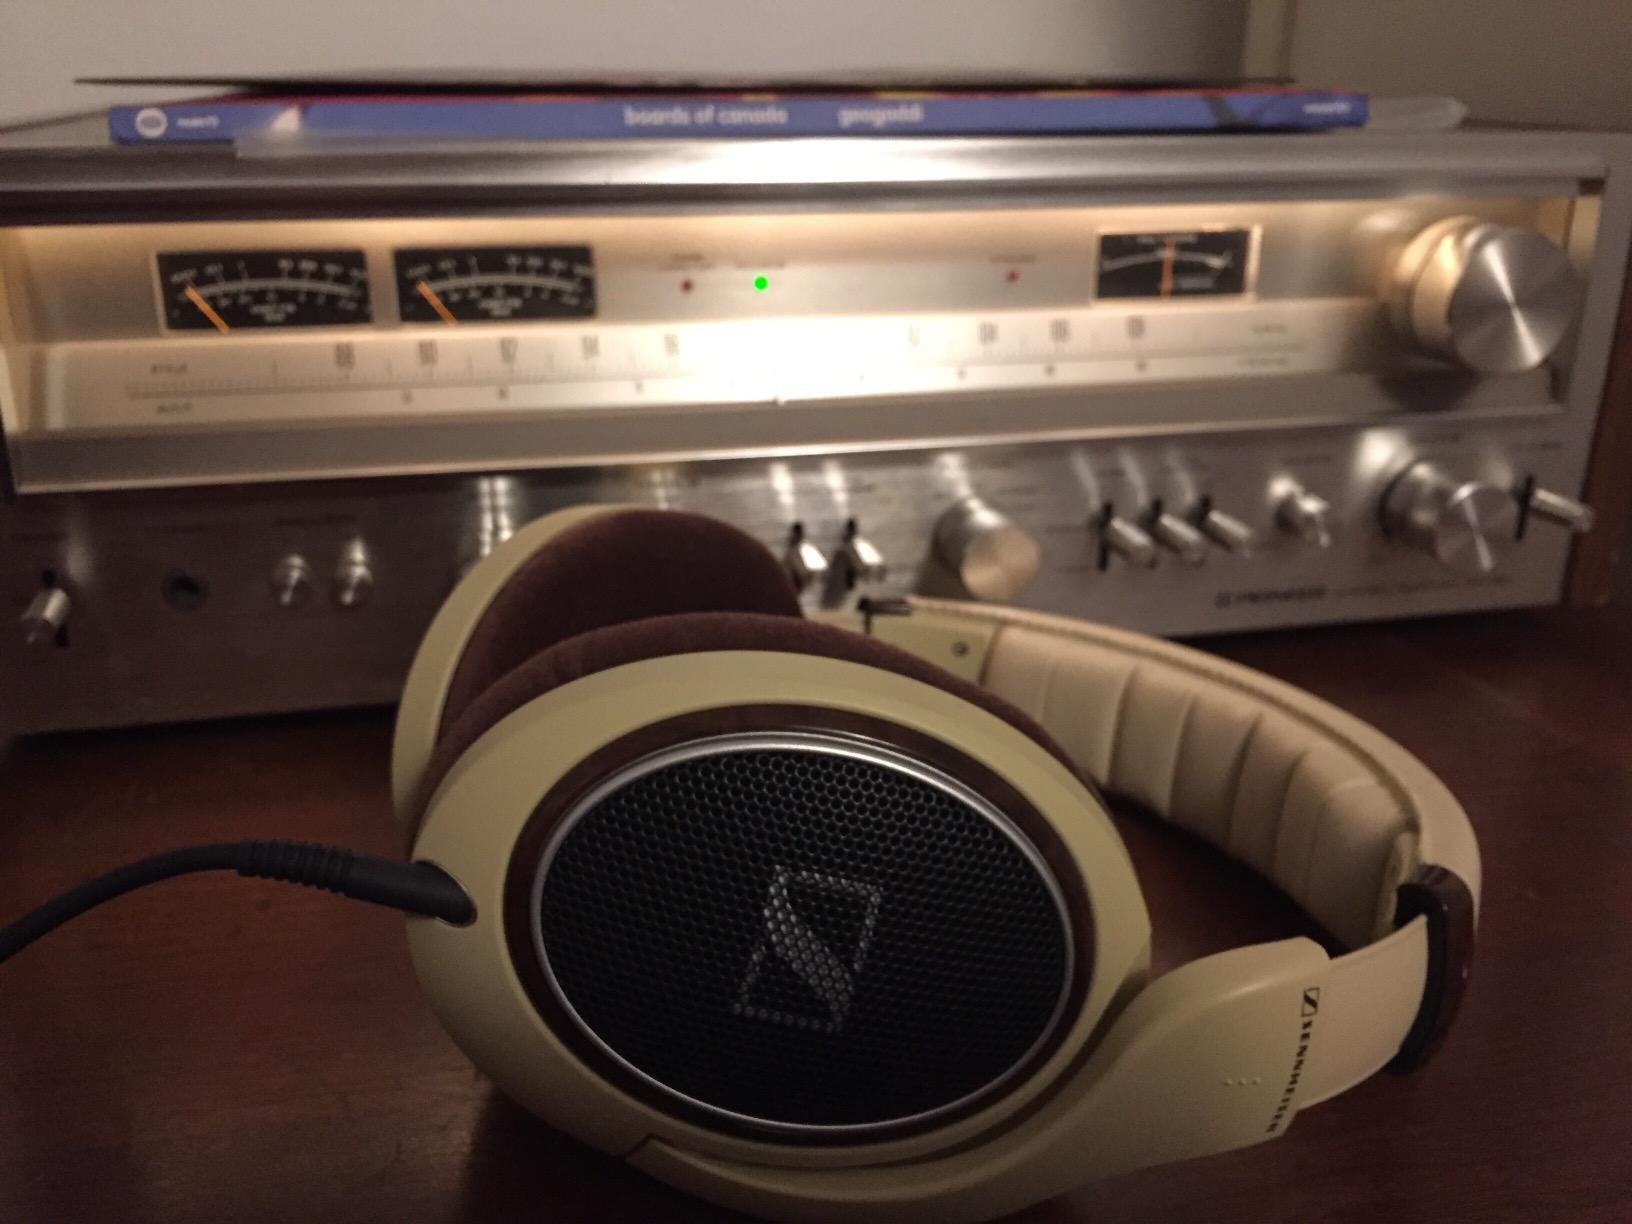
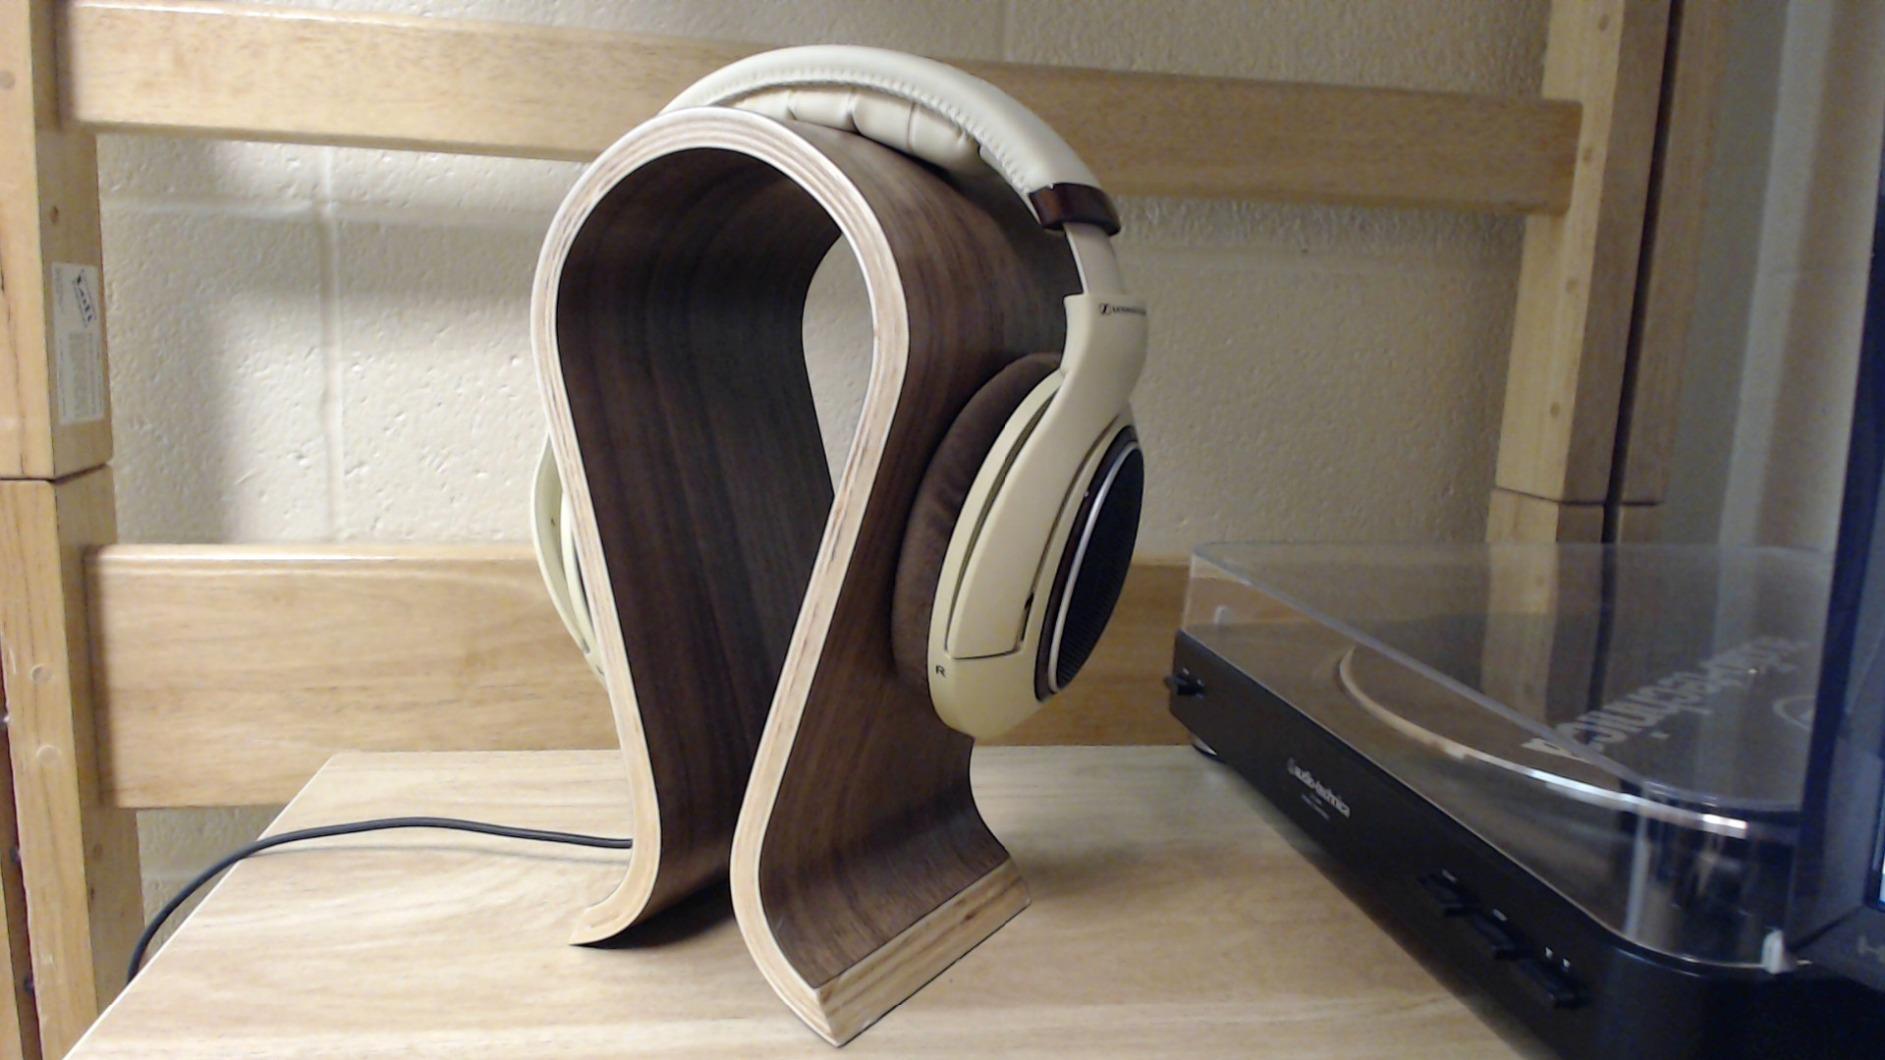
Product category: headphones
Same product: yes